Mathematics and architecture

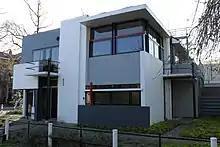
De Stijl's sliding, intersecting planes: the Rietveld Schröder House, 1924

The next major text was Sebastiano Serlio's "Regole generali d'architettura" (General Rules of Architecture); the first volume appeared in Venice in 1537; the 1545 volume (books1 and 2) covered geometry and perspective. Two of Serlio's methods for constructing perspectives were wrong, but this did not stop his work being widely used.